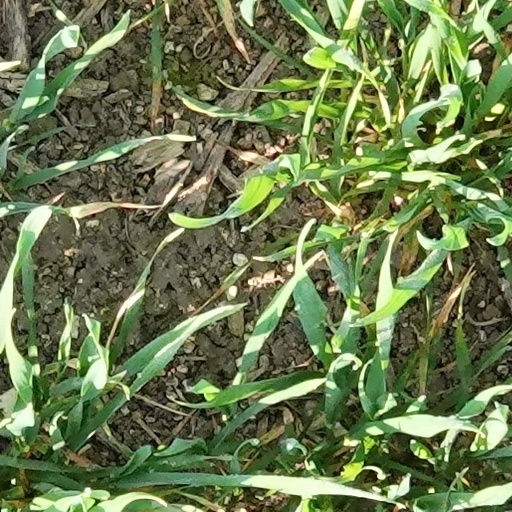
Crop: wheat